Werder (Havel)

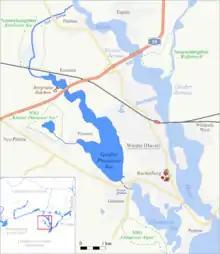
Location of the wineyard in the town

Wine cultivation is the city's second-oldest trade after fishing, brought to this area before 1300 by monks of the Cistercian Order. The wine of the Margraviate of Brandenburg ("Mark Brandenburg") was by the end of the 13th century one the region's most important exports to eastern and northern Europe. The Hohenzollern dynasty that came from Franconia to Brandenburg, made the wine of the Brandenburg Mark part of its court. Until the death of the Great Elector, the wine was drunk in his residence. The first Wine Master Order of Brandenburg was founded in 1598 by the Elector Johann Georg, and at that time it was reported that Havel would also have vineyards just like the ones in the Moselle. However, the viticulture in this area was not trouble-free. The winters could be extremely hard on occasion, when many vines would get frostbite. This happened in the winter of 1739/40, when the frost lasted until June. In the first half of the 18th century, grapes were grown on more than 100 hectares in Werder. The vines at that time were Weißer Elbling, Weißer and Roter Schönedel, and Rotfranke grapes. Nevertheless, more red wine than white wine was grown. The Werderaner Wachtelberg (Quail's Mountain) is the oldest winegrowing location beyond the island of Werder. On the island, vineyards were located on the Muhlenberg hill. The vineyards existed before their envelopment by fruit trees, especially apricots and peaches. The fruits were transported with great care in the "Obsttienen" (small wooden transport containers).